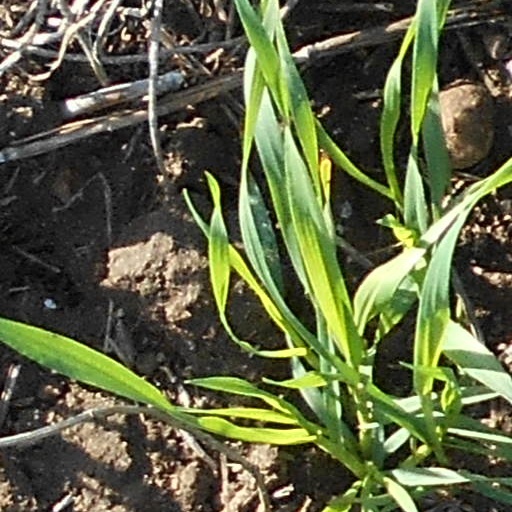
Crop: wheat